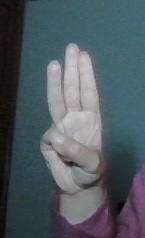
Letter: thaa